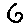
Label: 6